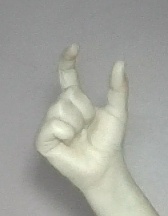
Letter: nun